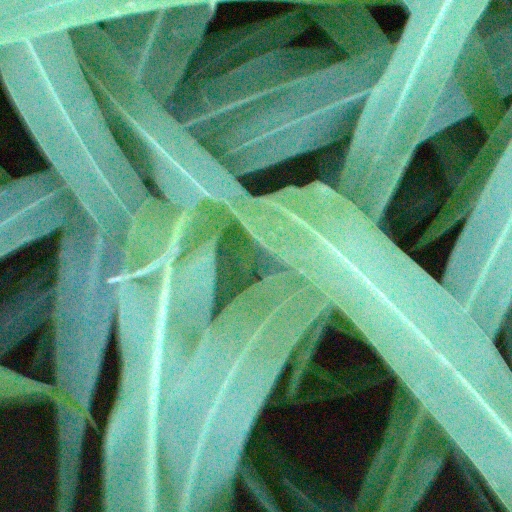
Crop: sorghum